Adam Mickiewicz

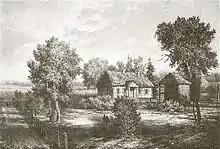
Zaosie manor, possible birthplace

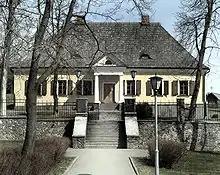
Mickiewicz's house, Navahrudak

Adam Mickiewicz was born on 24 December 1798, either at his paternal uncle's estate in Zaosie (now Zavosse) near Navahrudak (in Polish, "Nowogródek") or in Navahrudak itself in what was then part of the Russian Empire and is now Belarus. The region was on the periphery of Lithuania proper and had been part of the Grand Duchy of Lithuania until the Third Partition of the Polish–Lithuanian Commonwealth (1795). Its upper class, including Mickiewicz's family, were either Polish or Polonized. The poet's father, Mikołaj Mickiewicz, a lawyer, was a member of the Polish nobility ("szlachta") and bore the hereditary Poraj coat-of-arms; Adam's mother was Barbara Mickiewicz, "née" Majewska. Adam was the second-born son in the family.